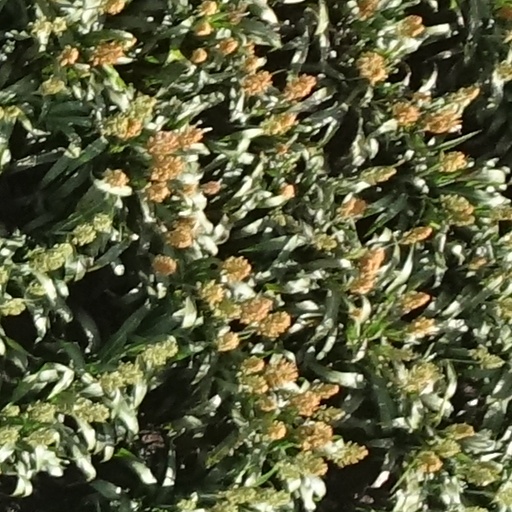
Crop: sorghum